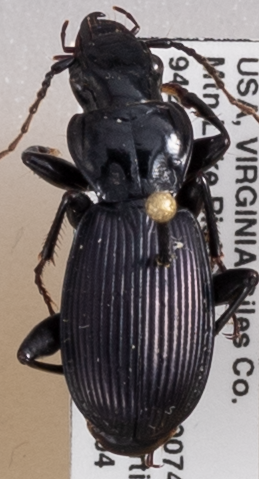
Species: Pterostichus moestus
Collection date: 2019-06-04
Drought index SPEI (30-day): -1.13
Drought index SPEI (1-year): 2.09
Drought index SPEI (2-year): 2.09